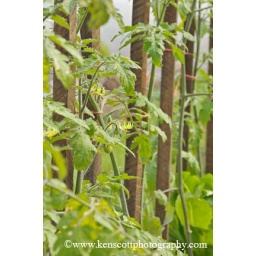
Cherry Tomato fruit and bloom in hoop house. 9 Bean Rows CSA @ Black Star Farms